Lottie (file format)

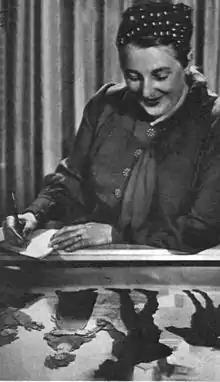
A white woman holding paper and a writing implement while looking at a table with drawings and silhouettes.

Lottie is a file format for vector graphics animation, and is named after Charlotte "Lotte" Reiniger, a German pioneer of silhouette animation.